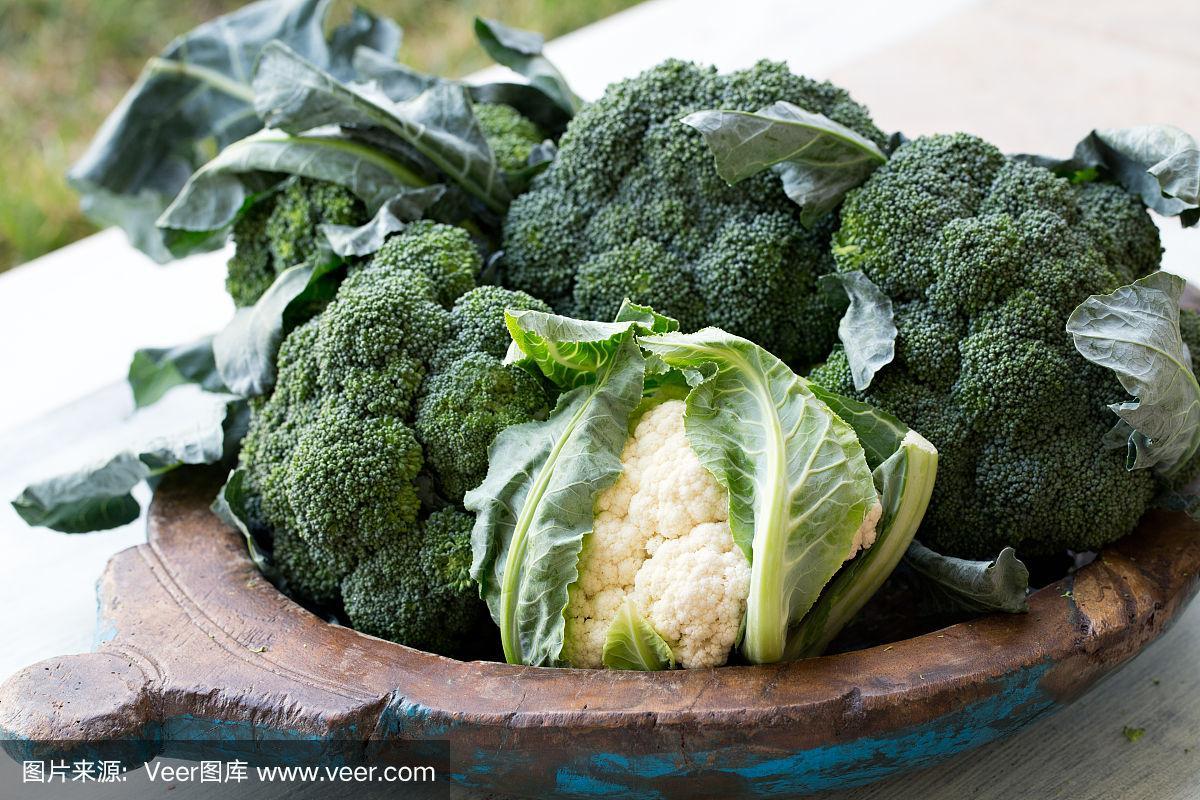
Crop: unknown
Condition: cauliflower